Civil Rights Cases

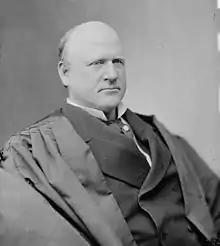
John Marshall Harlan became known as the "Great Dissenter" for his fiery dissent in "Civil Rights Cases" and other early civil rights cases.

While Associate Justice John Marshall Harlan had unsuccessfully pressured Senator Charles Sumner to drop the Civil Rights Act of 1875 while leader of the Kentucky Republican Party, his wife convinced him to dissent from holding the law unconstitutional. Harlan's wife, Malvina Shanklin Harlan, brought former Chief Justice Roger B. Taney's inkstand to his desk, inspiring Harlan to use the pen used to write the notorious "Dred Scott v. Sandford" decision for an impassioned defense of African Americans' civil rights.